La Merced Church (Honduras)

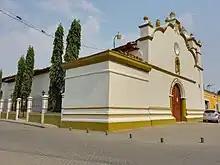
The church in 2023.

The Merced church (Spanish: ) is a Catholic church in Comayagua, Honduras built in 1550 during the colonial era of New Spain. It is the oldest church in Honduras, being built in 1550 by Fray Gaspar de Quintanilla with the name of Iglesia de la Inmaculada Concepción. It was also the first Honduran church to receive the cathedral designation in 1561 meaning that is the oldest church still in foot in Honduras, although it now functions as a parish. The church is dedicated to the Virgen de la Merced and is located in the historic colonial quarter of Comayagua.